Life of Ryan

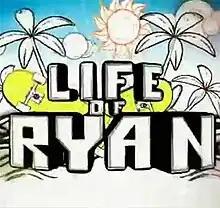

Life of Ryan is an American reality television series on MTV. The series debuted on August 27, 2007 with the second season premiering on January 8, 2008 and the 3rd and final season airing on April 17, 2009 The series follows the day-to-day life of professional skateboarder Ryan Sheckler as he manages his personal life and his career. Most episodes take place at Sheckler's home in San Clemente, California. His friends, along with fellow professional skateboarders, make various appearances in the series. The show aired for three seasons total.